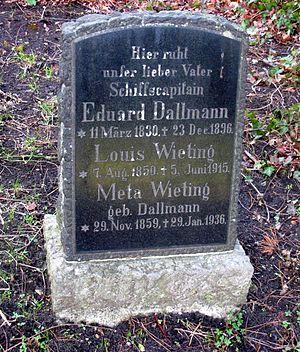
Eduard Dallmann était un chasseur de baleines et un explorateur allemand. On lui doit la découverte de différentes îles et terres antarctiques lors de son expédition de 1873-1874 à bord du Grönland ainsi que l'exploration de la côte nord de Nouvelle-Guinée.